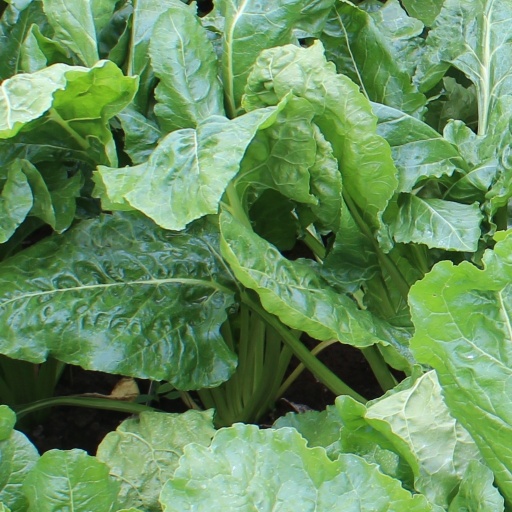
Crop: sugar beet